Houghton, Michigan

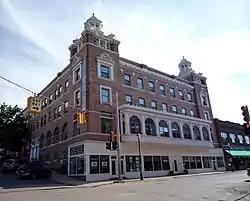
The landmark Douglass House in downtown Houghton was originally a hotel but was converted into a mixed use building in the 1980s; it is listed on the National Register of Historic Places.

Houghton has a humid continental climate (Köppen "Dfb") but the (typically) long and snowy (due to lake-effect snow, with an average of ) winters make the city feel as though it is in a climate much farther north. It holds the distinction of having the third-most (behind Duluth and International Falls in Minnesota) maxima below of any incorporated city in the contiguous US, with the top temperature failing to rise above freezing an average of 100.9 days per year. It is sometimes said that Houghton has "two seasons: winter’s here and winter’s coming".